Sir Syed Memorial School

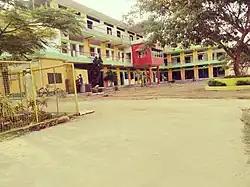

Sir Syed Memorial School is an English-medium CBSE-affiliated school in Bihar, India, established in 1992. It is named after educator and philosopher Syed Ahmed Khan